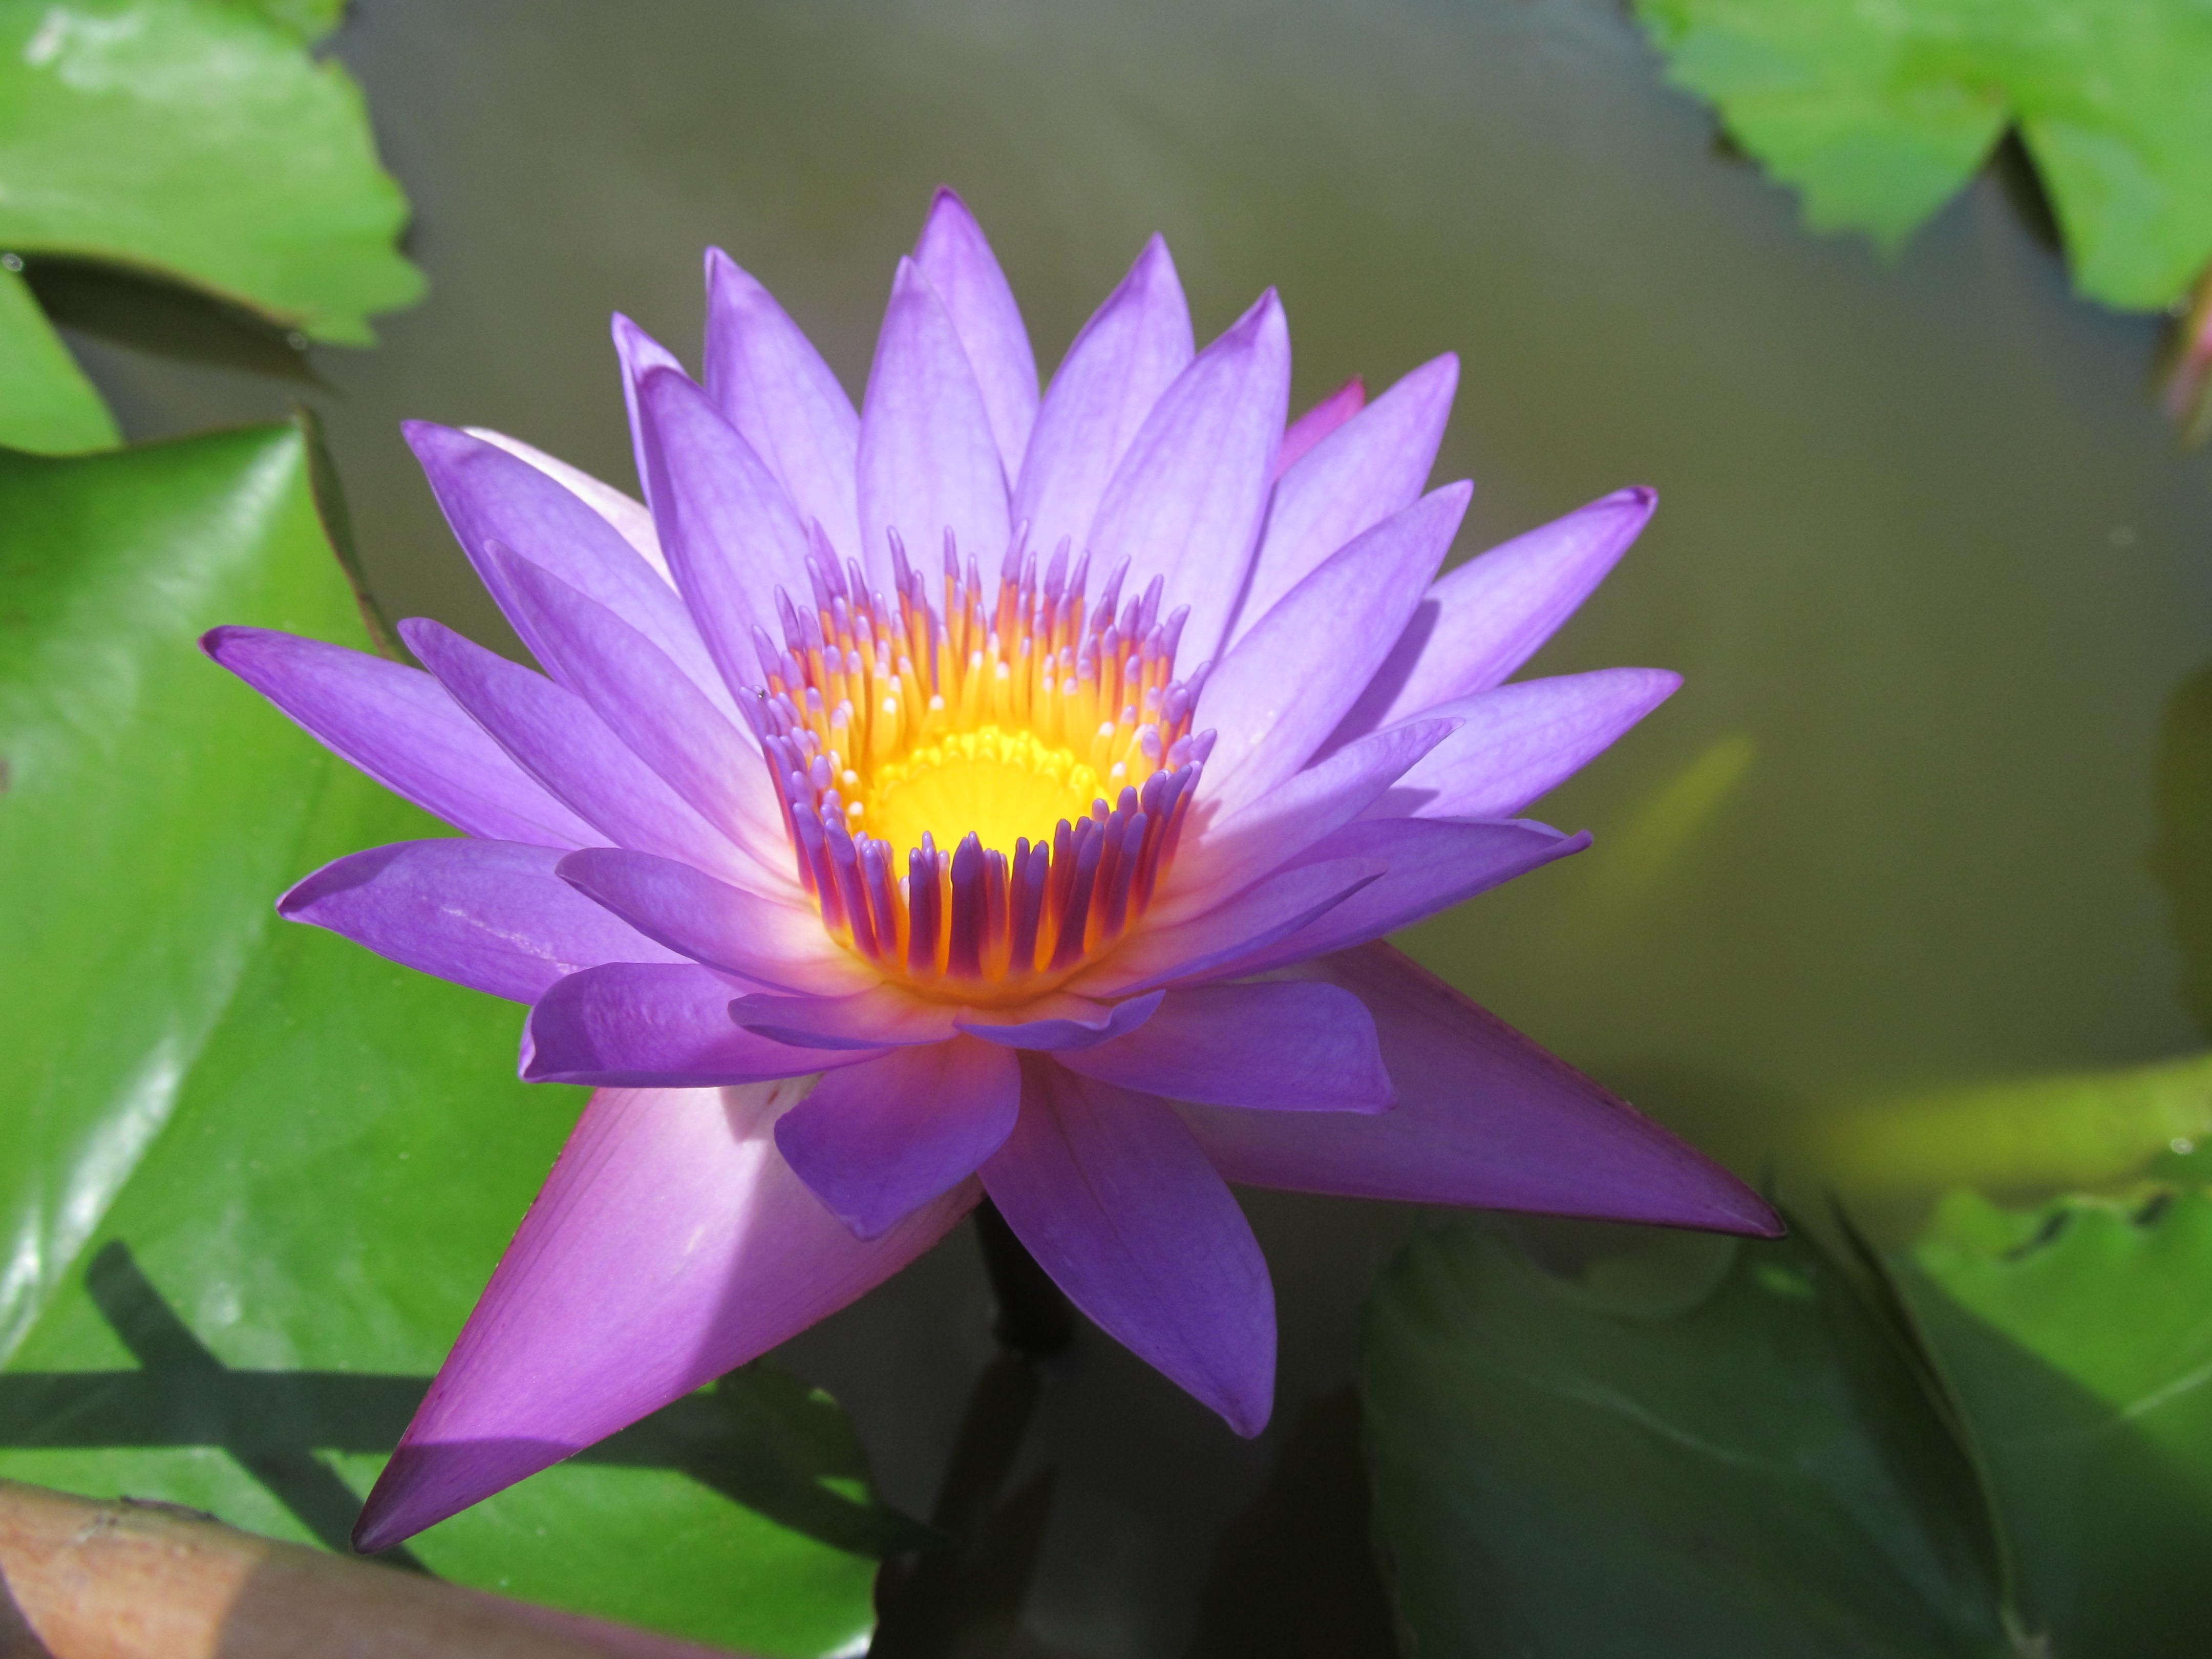
plant, flower, petal, botany, sacred lotus, aquatic plant, flora, water lily, lotus, purple flower, macro photography, flowering plant, purple water lily, land plant, lotus family, proteales